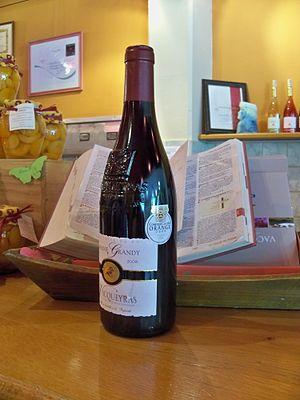
AOC Vacqueyras médaillés au concours des Vins d'Orange
Le vacqueyras est un vin d'appellation d'origine contrôlée produit sur les communes de Sarrians et de Vacqueyras, dans le département de Vaucluse.